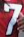
Number: 7